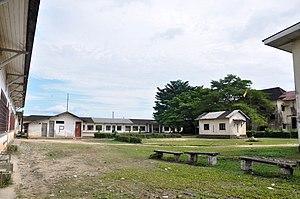
Lycée de New-Bell This is a photo of a monument in Cameroon identified by the ID LT25
Douala est une ville portuaire d'Afrique centrale sur l'estuaire du fleuve Wouri ouvert sur le golfe de Guinée. Son agglomération compte 3,6 millions d’habitants, elle est reconnue comme la capitale économique du Cameroun, le principal centre d'affaires et la plus grande ville du pays avec Yaoundé. Chef-lieu de la région du Littoral et du département du Wouri, elle a le statut de communauté urbaine constituée de six communes d'arrondissement.
La ville de Douala, capitale économique du Cameroun, compte environ 120 quartiers répartis en 6 arrondissements. Chaque quartier est en soi une ville dans la ville.